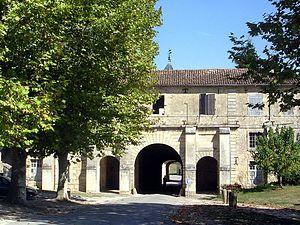
Citadelle de Blaye, porte royale (vue intérieure)
La citadelle de Blaye est un complexe militaire de 38 hectares bâti entre 1685 et 1689 par l'architecte militaire François Ferry, directeur général des fortifications de Guyenne, sous la supervision de Vauban. Dominant l'estuaire de la Gironde, elle se situe dans la commune de Blaye, dans le nord du département de la Gironde, en France. Elle forme un vaste ensemble fortifié entouré de courtines, complété par quatre bastions et trois demi-lunes.